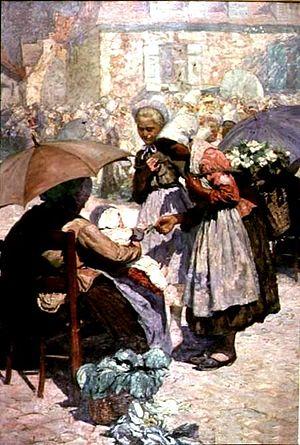
William Holt Yates Titcomb, né le 22 février 1858 à Cambridge et mort le 7 septembre 1930 à Bristol, est un peintre anglais.
La colonie artistique d'Étaples, appelée aussi école des peintres d'Étaples, est un regroupement de peintres et de sculpteurs qui se sont installés, entre la fin du XIXᵉ, vers 1882, et le début du XXᵉ siècle jusqu'à la Première Guerre mondiale, dans la commune d'Étaples située sur la Côte d'Opale, dans le nord de la France.